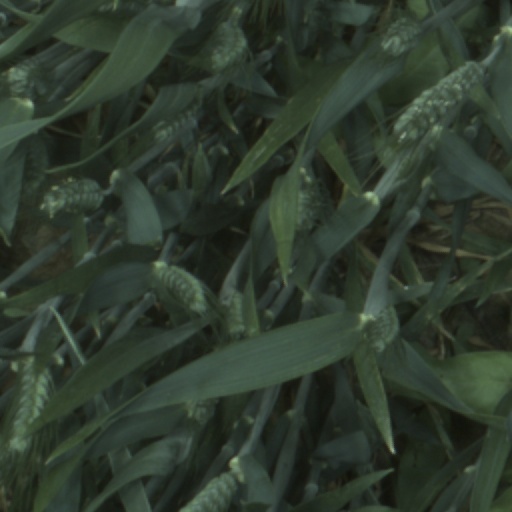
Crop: wheat